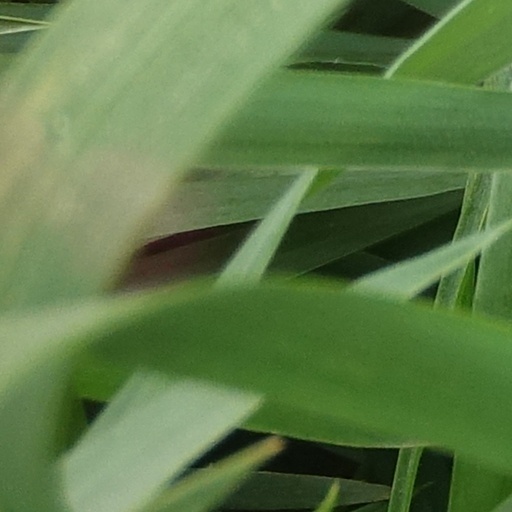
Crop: wheat